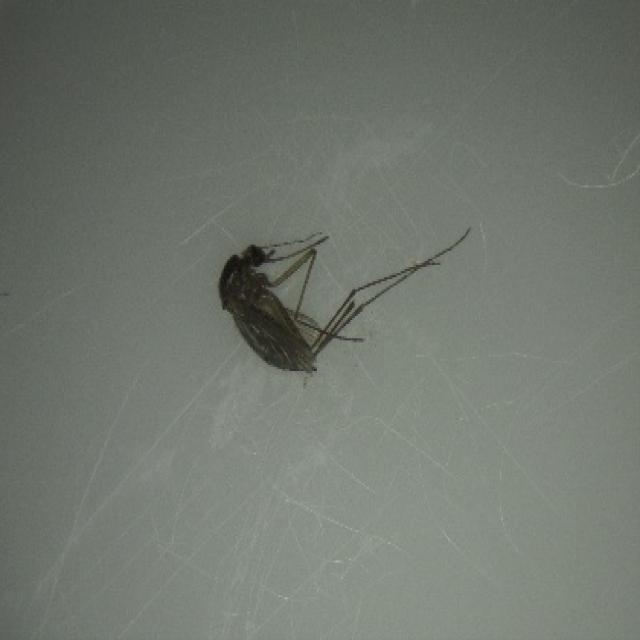
Species: aedes_vexans